Buhl I Cabinet

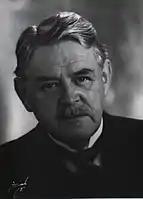

The First Buhl cabinet was the government of Denmark from 4 May 1942 to 9 November 1942. It was created following the death of Prime Minister Thorvald Stauning.